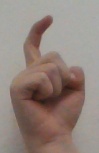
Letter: ra